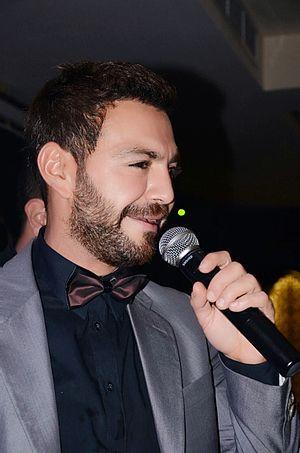
Mohammed Marwan Ba'aseery, de son nom d'artiste Iwan, est un chanteur libanais né le 16 août 1980.